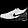
Label: Sneaker